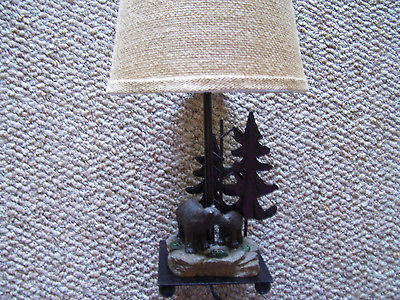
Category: lamp